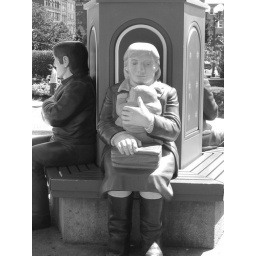
close up of clock tower in St John